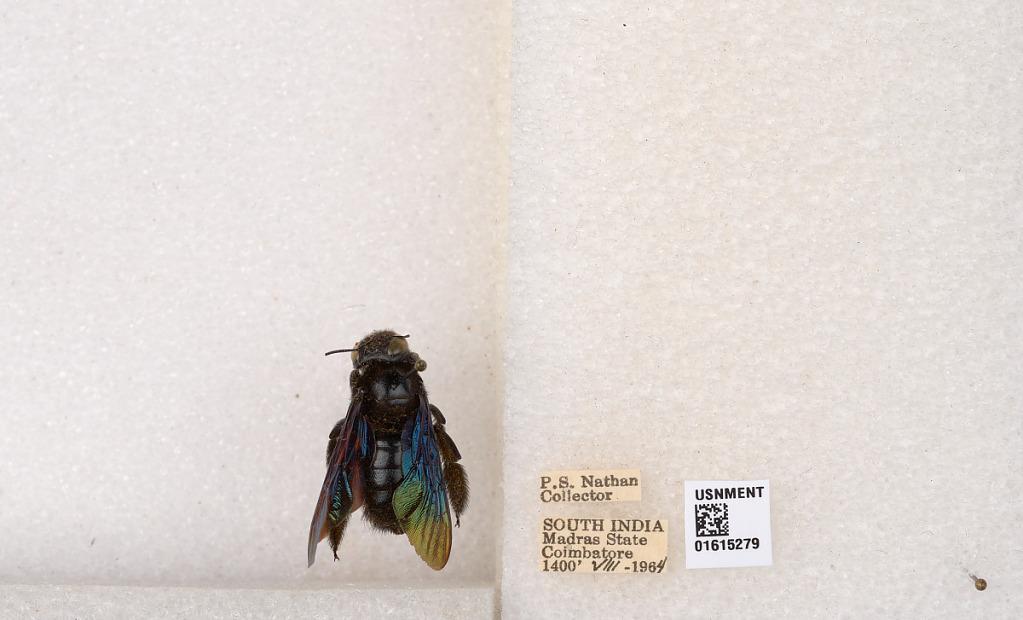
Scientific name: Xylocopa (Biluna) auripennis auripennis Lepeletier
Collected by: P. Nathan
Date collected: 1964-8-1
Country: India
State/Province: Tamil Nadu
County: Coimbatore
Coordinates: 10.9955, 76.9034